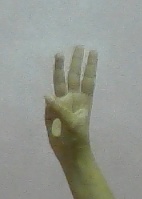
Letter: thaa